Aerial Powers

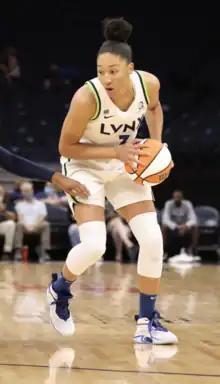
Aerial Powers in 2021

Aerial Powers (born January 17, 1994) is an American professional basketball player who is currently a free agent. She played college basketball for the Michigan State Spartans. She was drafted by the Dallas Wings with the fifth overall pick in the 2016 WNBA draft.